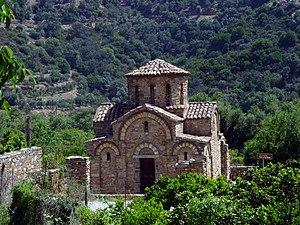
Fódele est un village de Crète, situé à 20 km à l'ouest d'Héraklion. Le Greco y serait né le 1ᵉʳ octobre 1541. Actuellement le village vit essentiellement de la culture des oranges.